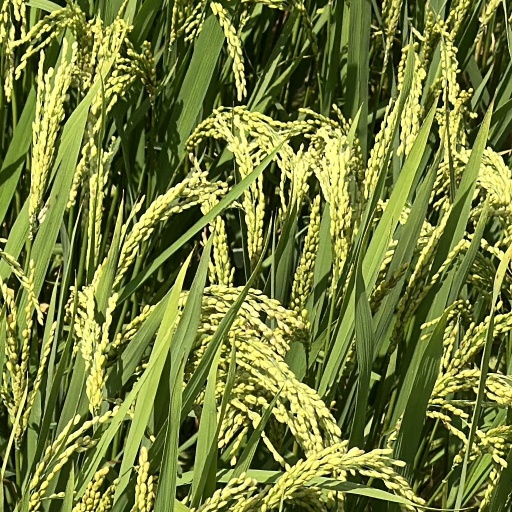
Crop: rice